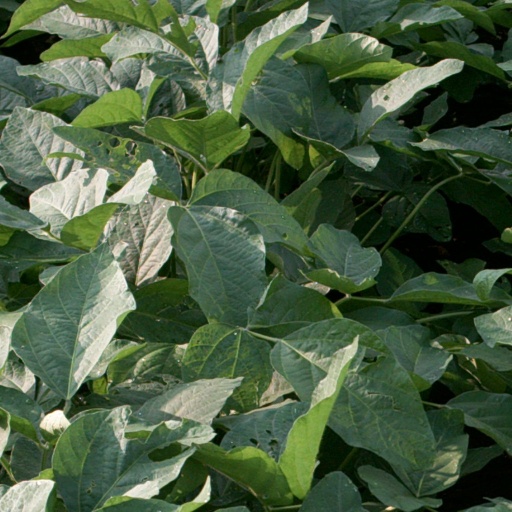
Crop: soybean